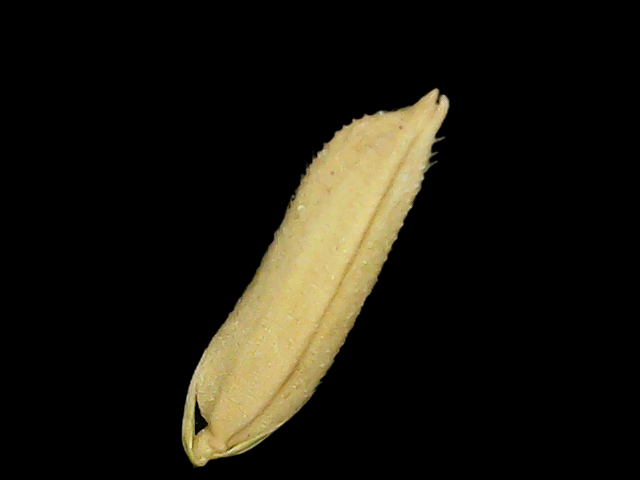
Rice variety: Binadhan19